Last of the Conquerors

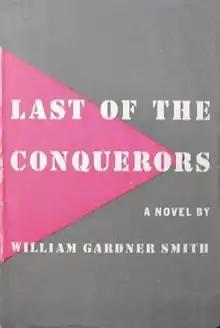
First edition (publ. Farrar, Straus)

Last of the Conquerors is the 1948 debut novel by African-American journalist and editor William Gardner Smith.